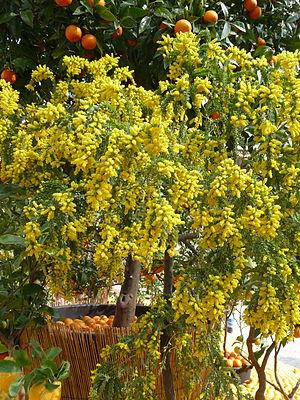
Mimosa (Acacia dealbata).
Acacia dealbata est une espèce d'arbres ou d'arbrisseaux, couramment désignés sous le nom de « mimosa d'hiver » ou « mimosa des fleuristes », appartenant à la sous-famille des Mimosoidées.